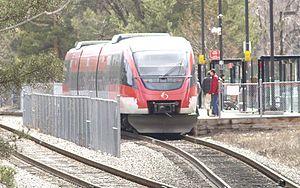
Une rame du O-Train roulant vers le sud, à la station Carleton à Ottawa, Ontario.
Le tramway, plus couramment le tram, est une forme de transport en commun urbain ou interurbain à roues en acier circulant sur des voies ferrées équipées de rails plats, et qui est soit implanté en site propre, soit encastré à l'aide de rails à gorge dans la voirie routière.